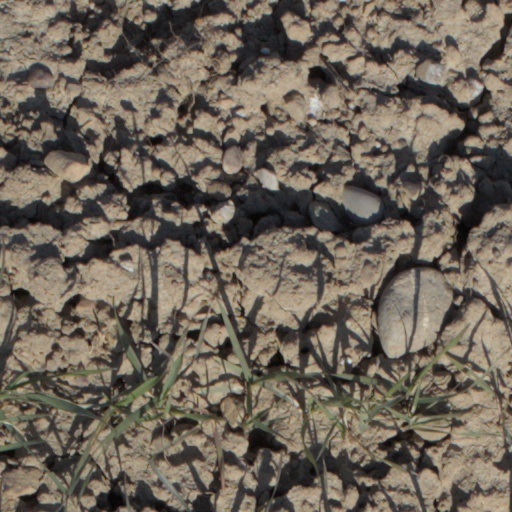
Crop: wheat